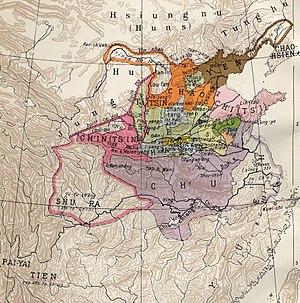
Le Yuè ou Yú Yuè, Yut en yuè, était un État autochtone, non chinois, de la Chine orientale durant la période des Printemps et des Automnes. Il devint au début du Vᵉ siècle av. J.-C. l'un des principaux Royaumes combattants en absorbant le royaume de Woú, son voisin septentrional peuplé de Yuè sinisés. Sa capitale septentrionale Láng Yé est transférée en 379 av. J.-C. à Woú, près de l'actuelle Changhaï. Lourdement défait en 331 av. J.-C. par le royaume de Tchou, son voisin occidental, le Yuè cède à celui-ci la majeure partie de son territoire en 247 av. J.-C.
Les routes du Shu sont un ensemble de routes de montagne qui relient entre elles les provinces chinoises du Shaanxi et du Sichuan, qui ont été construites au IVᵉ siècle av. J.-C. et sont restées utilisées jusqu'au début du XXᵉ siècle. Pour construire ces routes, les ingénieurs de l'époque ont dû réaliser des prouesses techniques; car certaines sections étaient faites de planches en bois posées sur des poutres en bois ou en pierre, elles-mêmes insérées dans des trous découpés dans les parois des falaises.